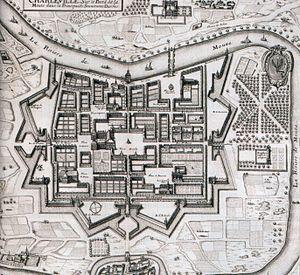
Plan de Charleville* par Edmé Moreau vers 1625. * Mézières
Charleville est une ancienne commune française, située dans le département des Ardennes en région Grand Est.